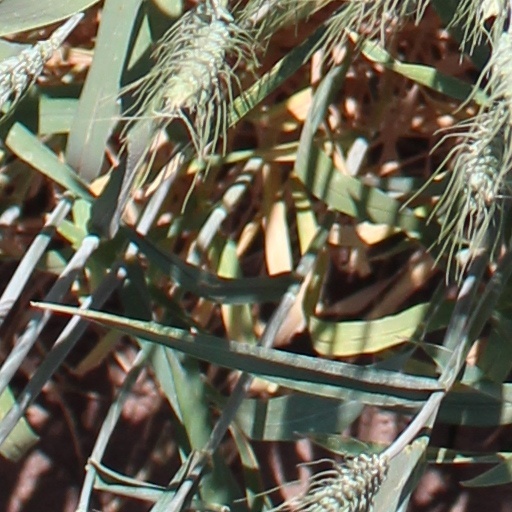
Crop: wheat